The Wraith

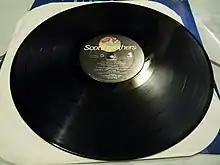
Original motion picture soundtrack on vinyl

The music score was composed and performed by Michael Hoenig and J. Peter Robinson, two famous synth composers of film and TV series soundtracks. The soundtrack LP was recorded by Rick Hart and entirely played on a NED Synclavier II.